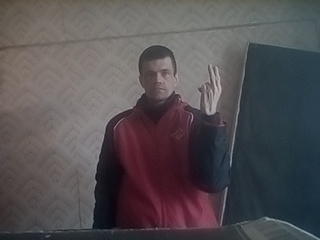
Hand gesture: two_up_inverted